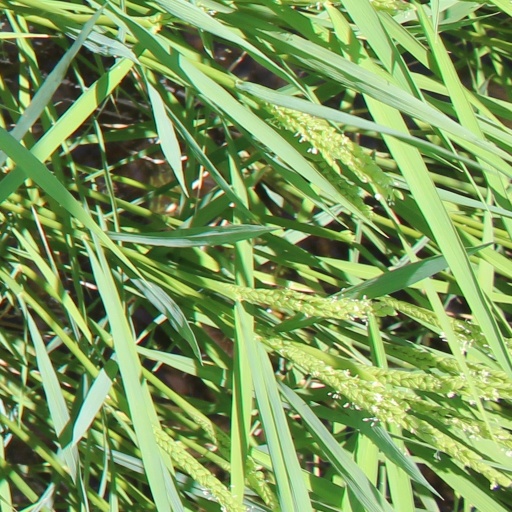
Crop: rice